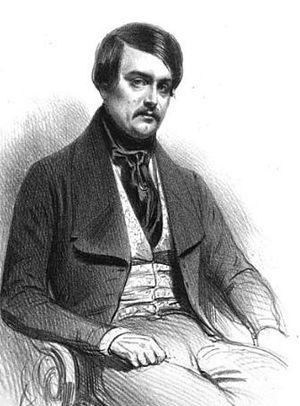
Alphonse Royer, né le 10 septembre 1803 à Paris où il est mort le 11 avril 1875, est un librettiste, littérateur et journaliste français.